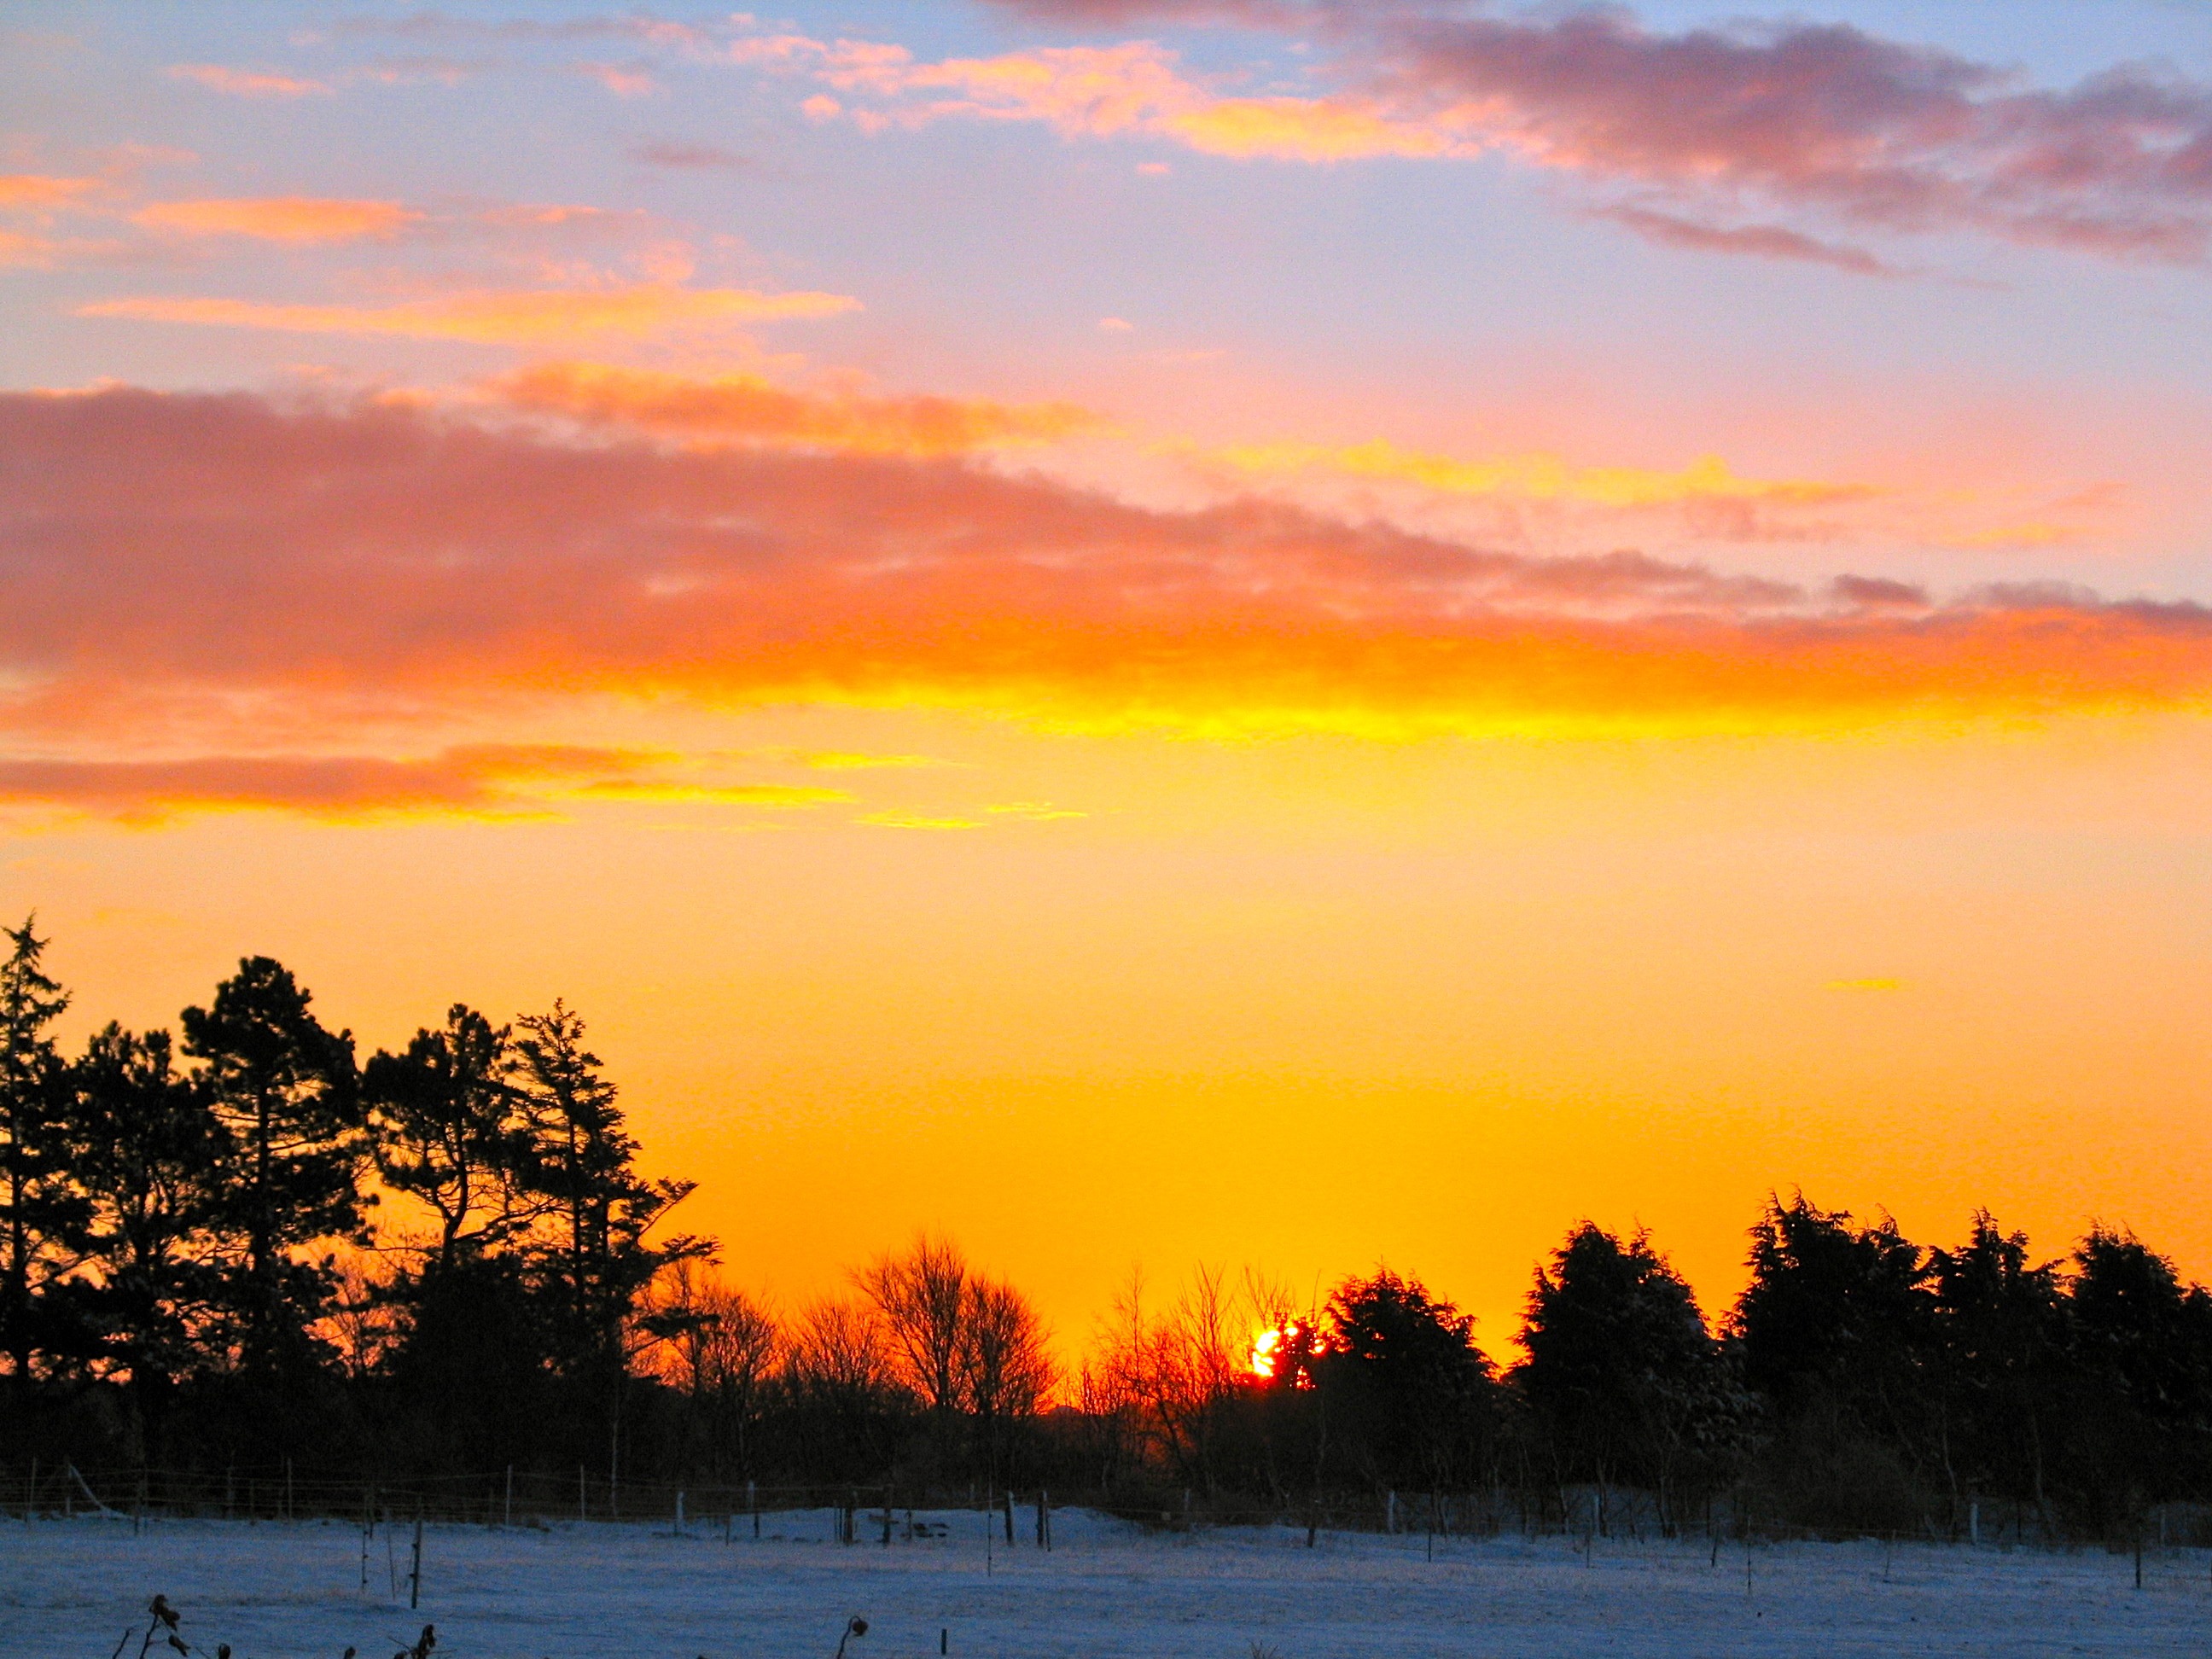
horizon, mountain, cloud, sky, sun, sunrise, sunset, sunlight, morning, dawn, dusk, evening, clouds, afterglow, red sky at morning